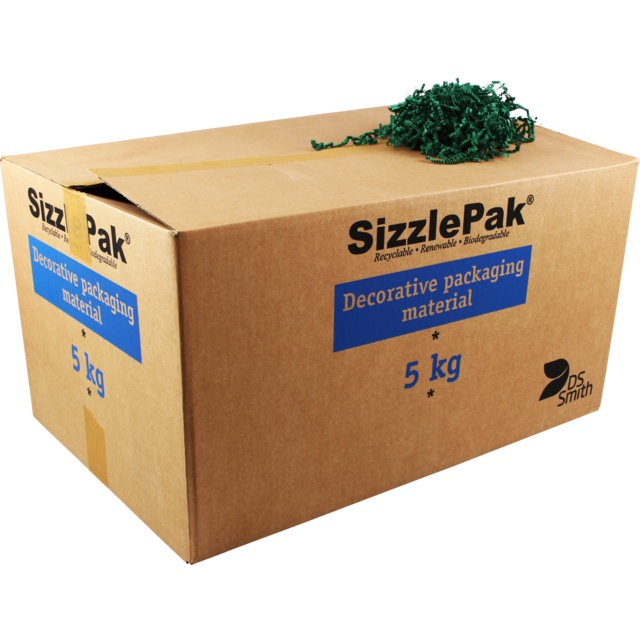
Sizzlepak® - Füllmaterial | Papier 5 kg | Grün
Sizzlepak® ist ein dekoratives und schützendes Füllmaterial aus farbigem Papier in Zickzackform. Es erhöht die Anziehungskraft der Verpackung und bietet hervorragende Stoßdämpfung. Es ist umweltfreundlich, biologisch abbaubar und praktisch staubfrei. Ideal für Geschenkpakete, Obstkörbe und Weihnachtspakete. Geeignet für Spielzeug, Werbegeschenke, Porzellan, Trinkflaschen und andere leichte bis mittlere Produkte. Kommt in einer großen und kleinen Verpackung. Erhältlich in verschiedenen Farben.
Brand: SizzlePak®
Category: Arts & Entertainment > Hobbies & Creative Arts > Arts & Crafts > Art & Crafting Materials > Filling & Padding Material